Hound-Dog Man

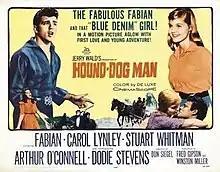

Hound-Dog Man is a 1959 American musical comedy drama film directed by Don Siegel, based on the 1947 novel by Fred Gipson, and starring Fabian, Carol Lynley, and Stuart Whitman.